Assumption of the Blessed Virgin Mary Church, Żagań

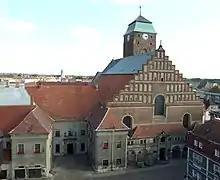
Assumption of the Blessed Virgin Mary Church

Assumption of the Blessed Virgin Mary Church in Żagań, Poland, is a Gothic church built between the fourteenth and fifteenth century. The church is part of the Roman Catholic Diocese of Zielona Góra-Gorzów. It is listed as a Historic Monument of Poland.